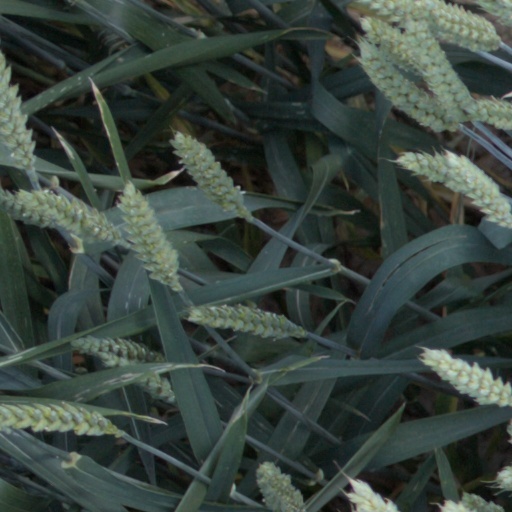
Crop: wheat